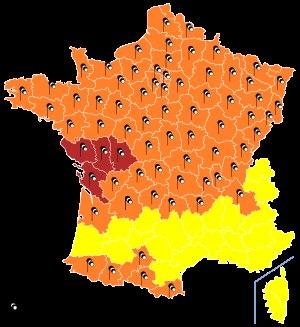
La vigilance météorologique de Météo-France est une procédure nationale d'information de la population, des pouvoirs publics, des services de la sécurité civile et des autorités sanitaires en cas de phénomènes météorologiques dangereux prévus par Météo-France. Elle attire l'attention de tous sur les dangers potentiels au niveau départemental d'une situation météorologique particulière et informe des conséquences possibles et des précautions spécifiques pour s'en protéger au mieux. Elle a été initiée le 1ᵉʳ octobre 2001, à la suite des violentes tempêtes Lothar et Martin fin décembre 1999, par Météo-France en collaboration avec le ministère de l'Intérieur, le ministère de l'Équipement, des Transports, de l'Aménagement du territoire, du Tourisme et de la Mer, et le ministère de l'Écologie et du développement durable. Ce dispositif est encadré par une circulaire interministérielle faisant intervenir le ministère de l’Intérieur qui est chargé de l’alerte et le Ministère de la transition écologique et solidaire, chargé de la prévention des risques naturels et tutelle de Météo-France.
La tempête Xynthia est une dépression météorologique majeure ayant frappé plusieurs pays européens entre le 26 février et le 1ᵉʳ mars 2010, causant un épisode de vents violents. Le système, en provenance des régions subtropicales mais de type frontal, a principalement touché l'Espagne, le Portugal, la France, la Belgique, le Luxembourg, l'Allemagne et dans une moindre mesure, le Royaume-Uni, la Scandinavie et les pays bordant la mer Baltique.